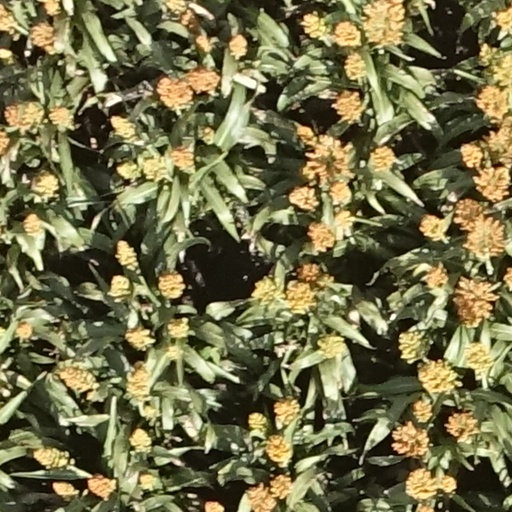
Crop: sorghum